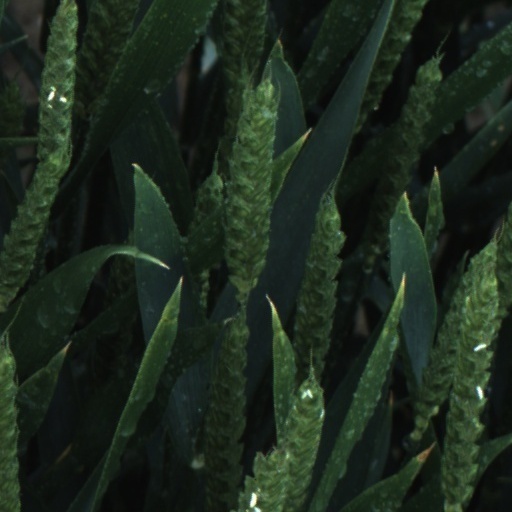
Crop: wheat